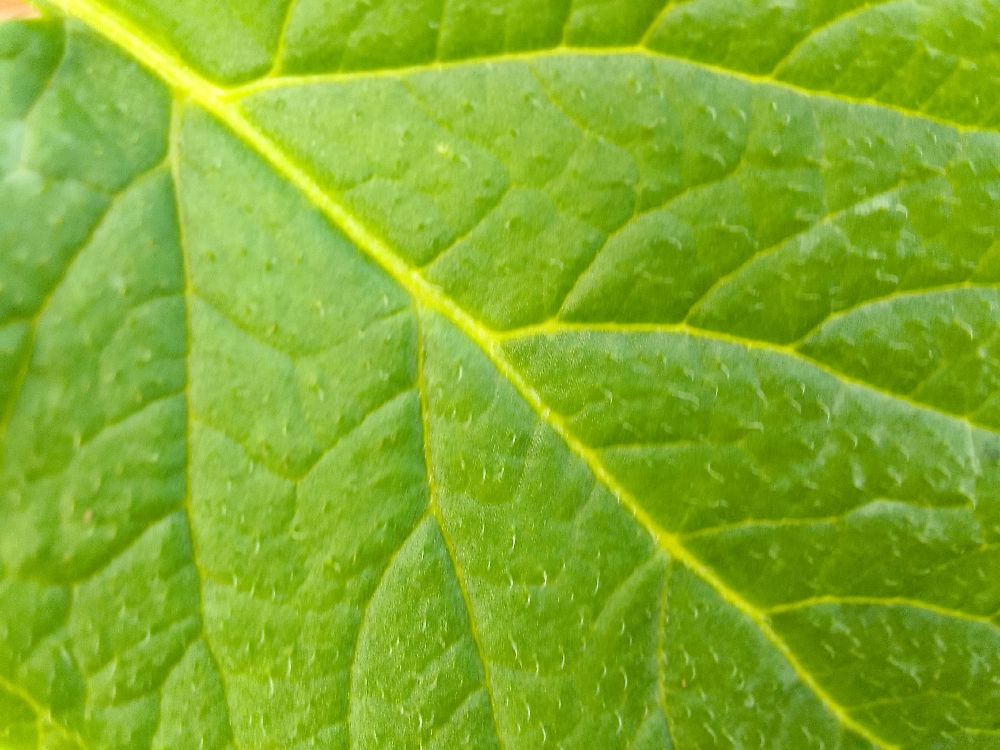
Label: Healthy